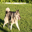
Label: dog